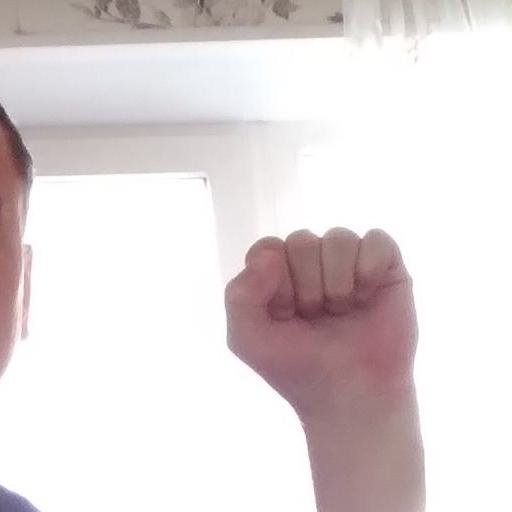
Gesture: fist